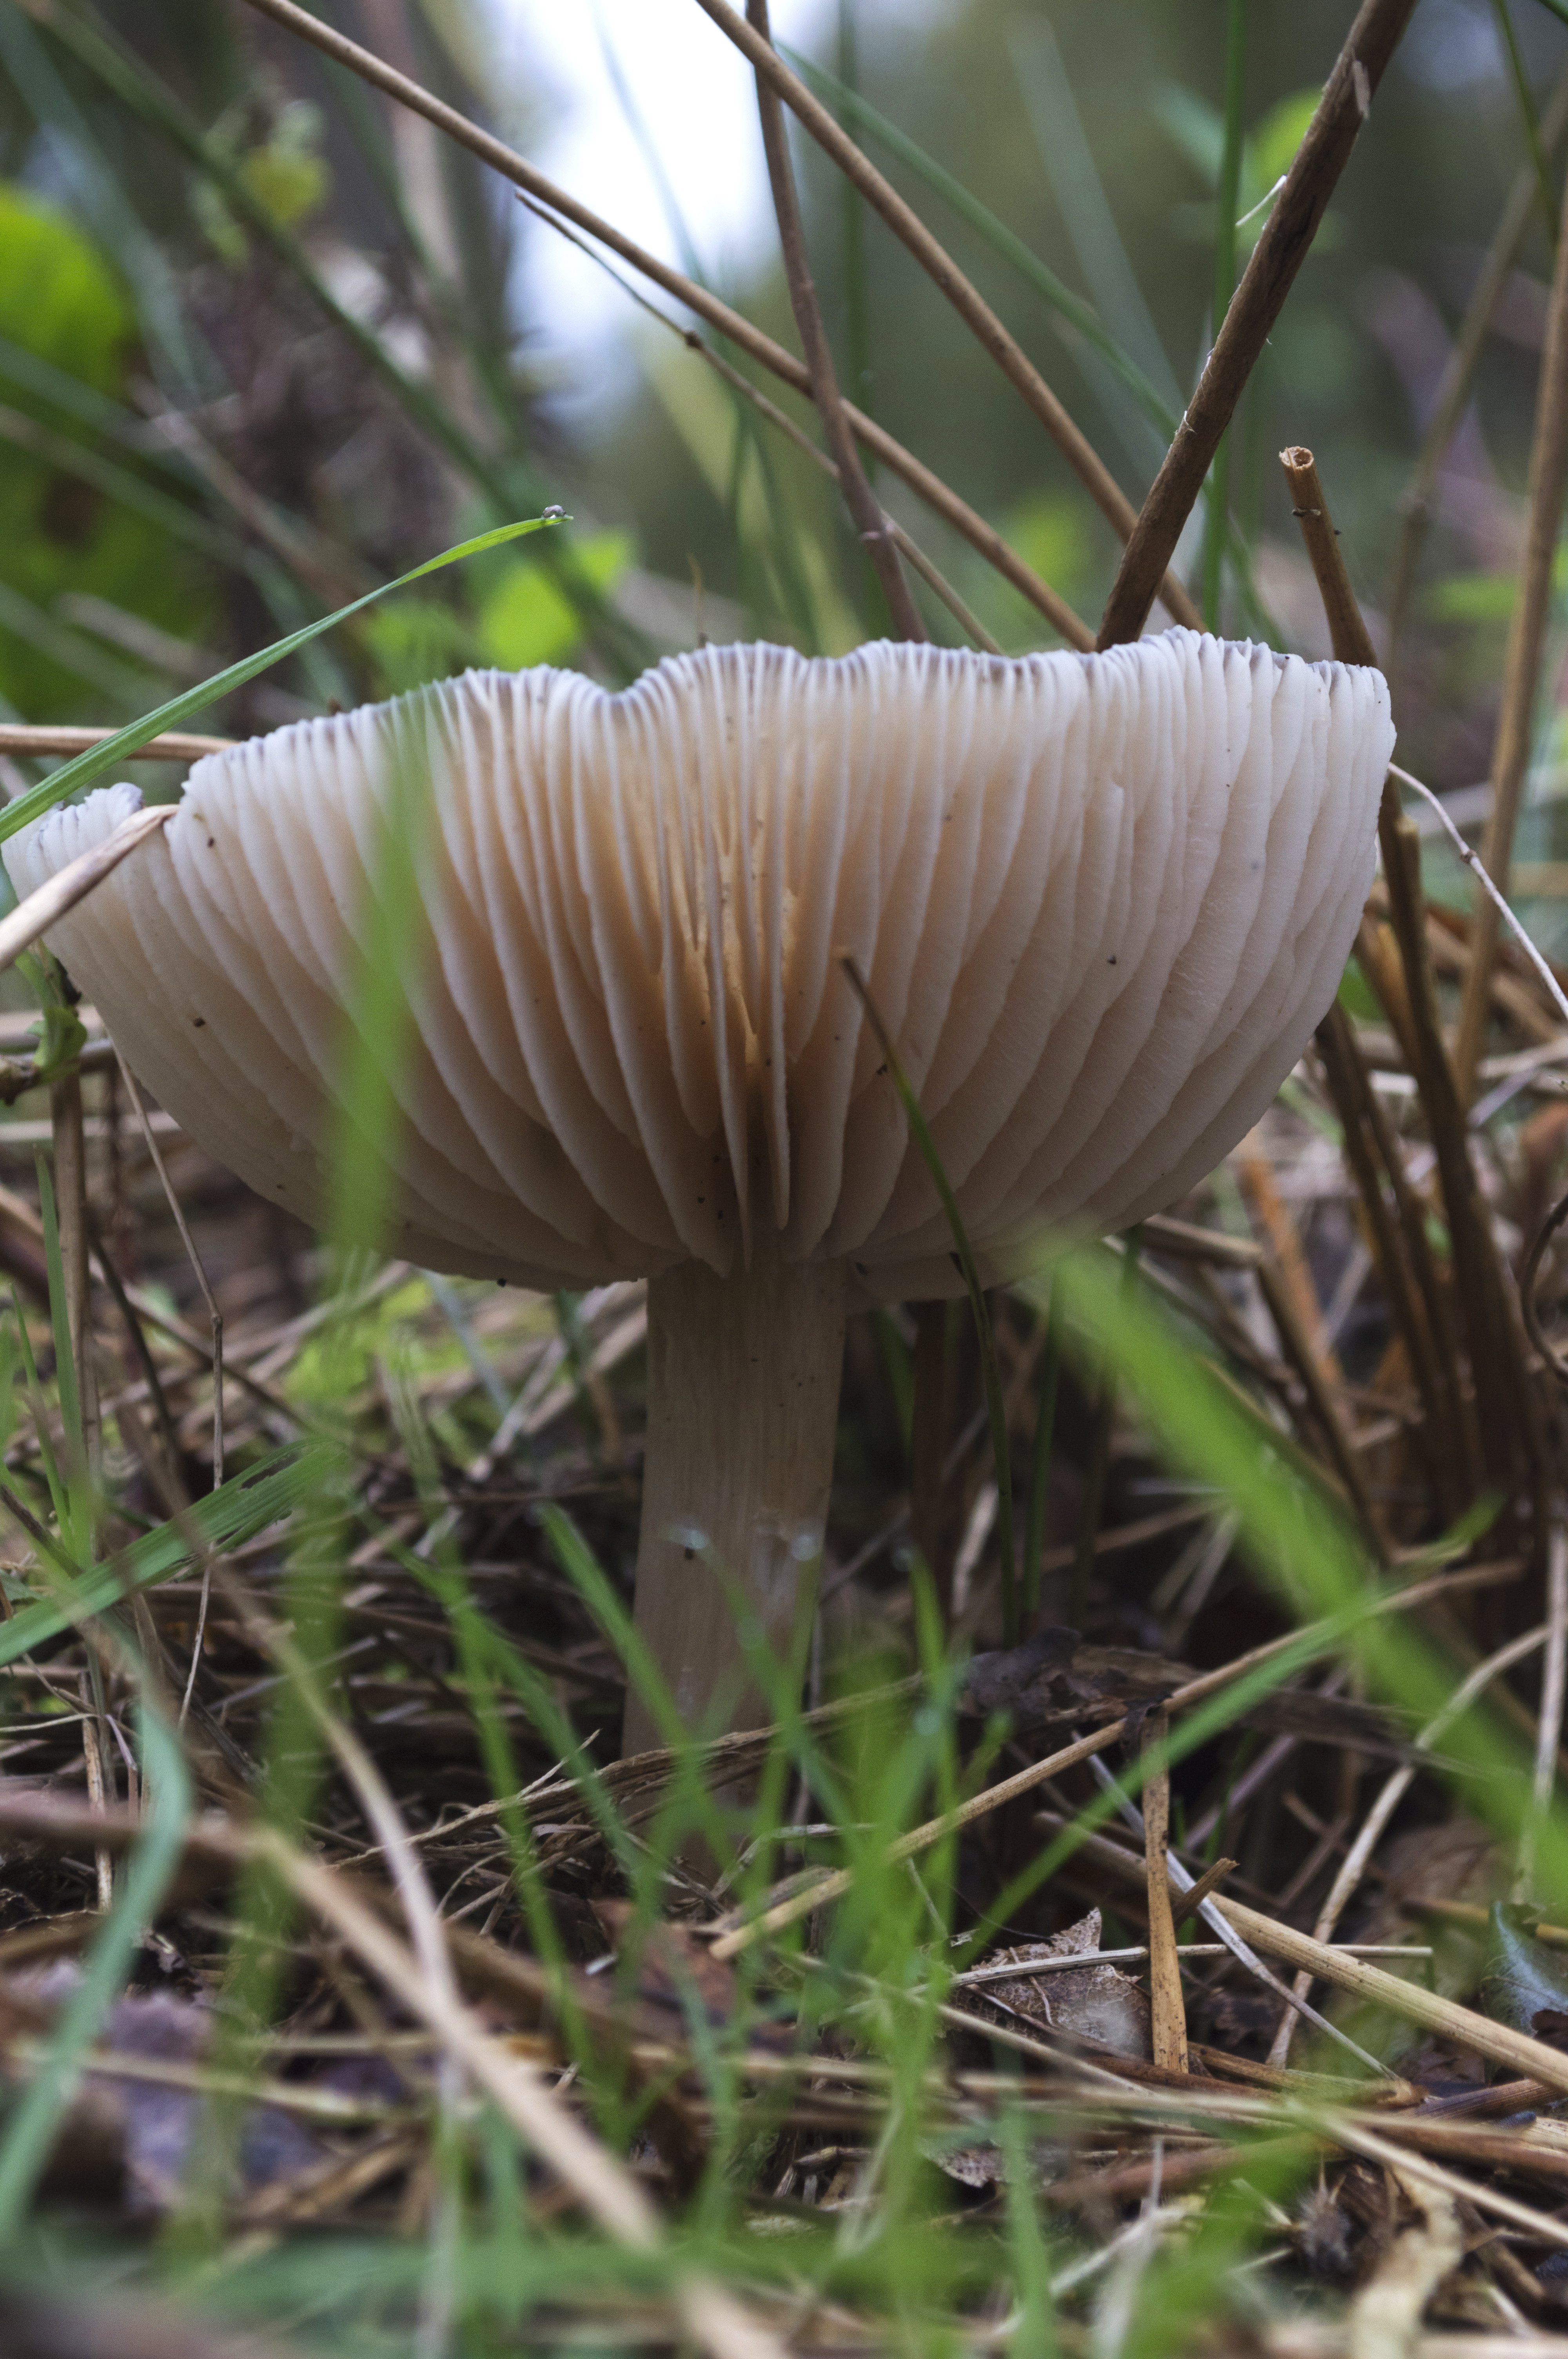
nature, forest, outdoor, flower, photo, botany, mushroom, flora, fauna, fungus, holland, nederland, netherlands, dutch, outdoorphotography, picture, photograph, fotos, foto, depthoffield, woodland, dof, agaric, bolete, paulvandevelde, pdvandevelde, padagudaloma, natuurfotografie, naturephotographer, dordrecht, nederlandinfotos, pvdvfotografie, pdvandeveldedordrecht, nederlandsefotografie, dutchphotogaraphy, totallydutch, fotografienederland, hollandsefotografie, fotografieholland, paddenstoel, breda, liesbos, agaricus, macro photography, matsutake, oyster mushroom, edible mushroom, plant stem, medicinal mushroom, agaricomycetes, agaricaceae, champignon mushroom, penny bun, pleurotus eryngii